Pierre Fisson

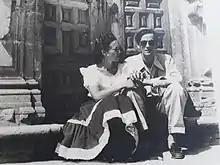

Pierre Fisson, (1918 in Tbilisi, Georgia – July 2013), was a French writer, laureate of the Prix Renaudot in 1948.